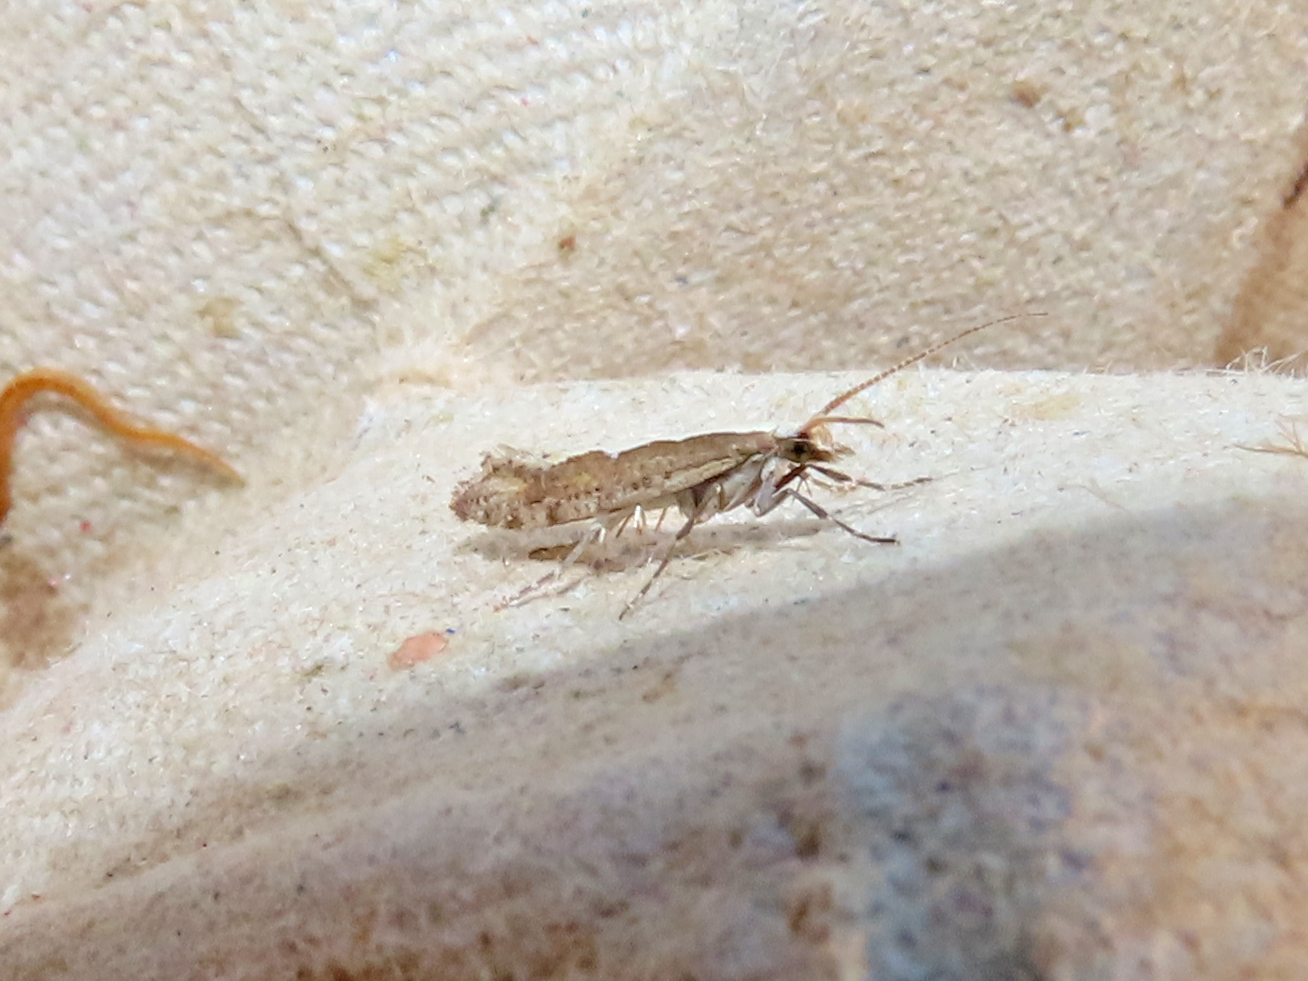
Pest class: diamondback_moth